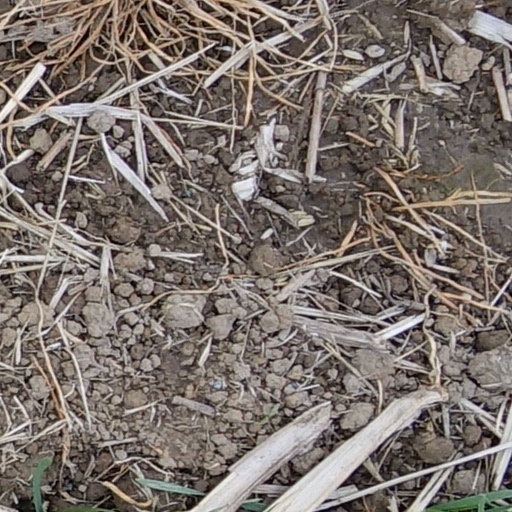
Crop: wheat